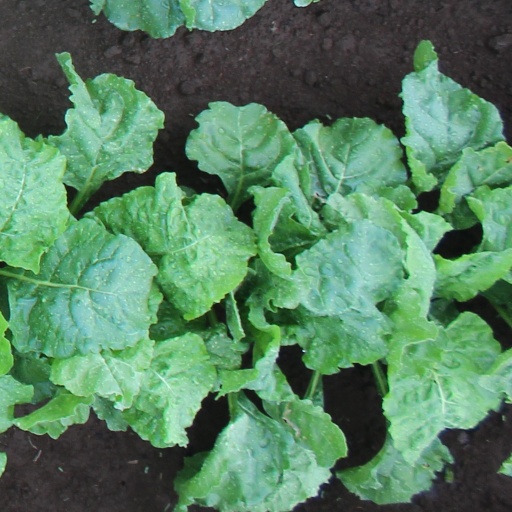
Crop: sugar beet